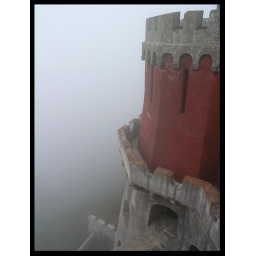
Welcome to the medieval times! A tower in the mist of a cloud in the Pena Castle